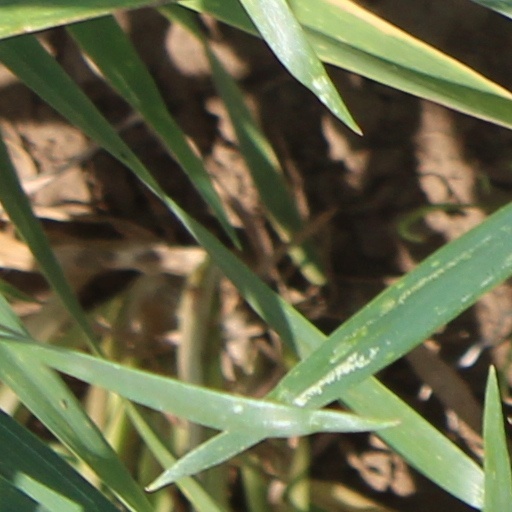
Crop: wheat